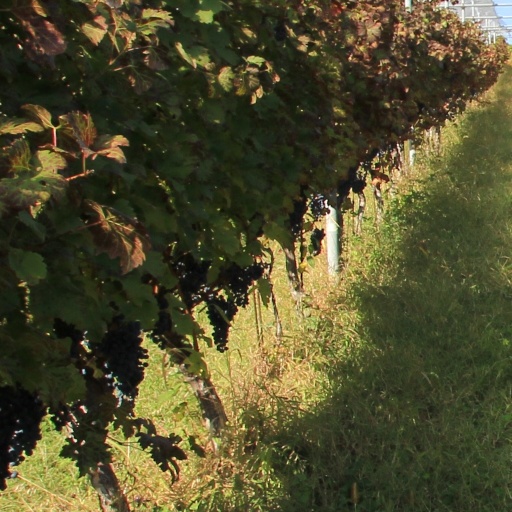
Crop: grape